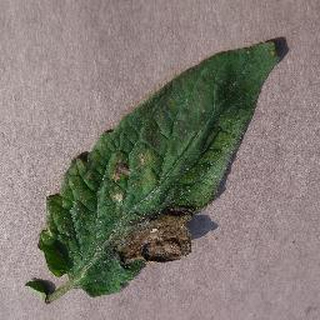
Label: tomato_late_blight